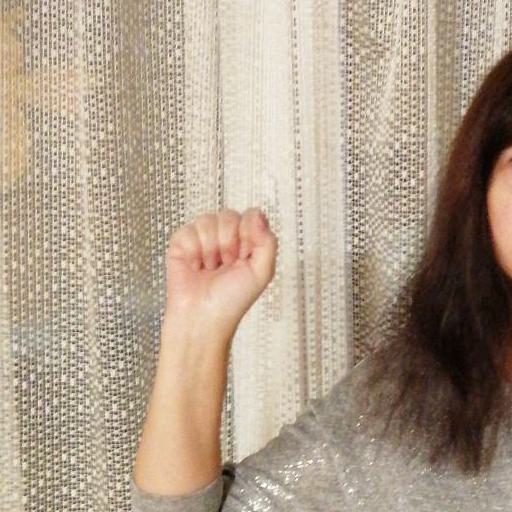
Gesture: fist